Al Hirschfeld

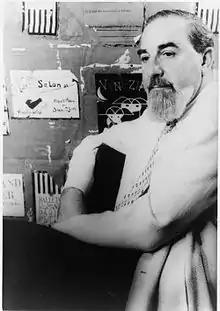
Photograph by Carl Van Vechten, 1955

In 1943, Hirschfeld married German actress Dolly Haas. They were married for more than 50 years and had a daughter, Nina.